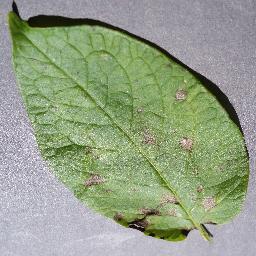
Label: Potato___Early_blight